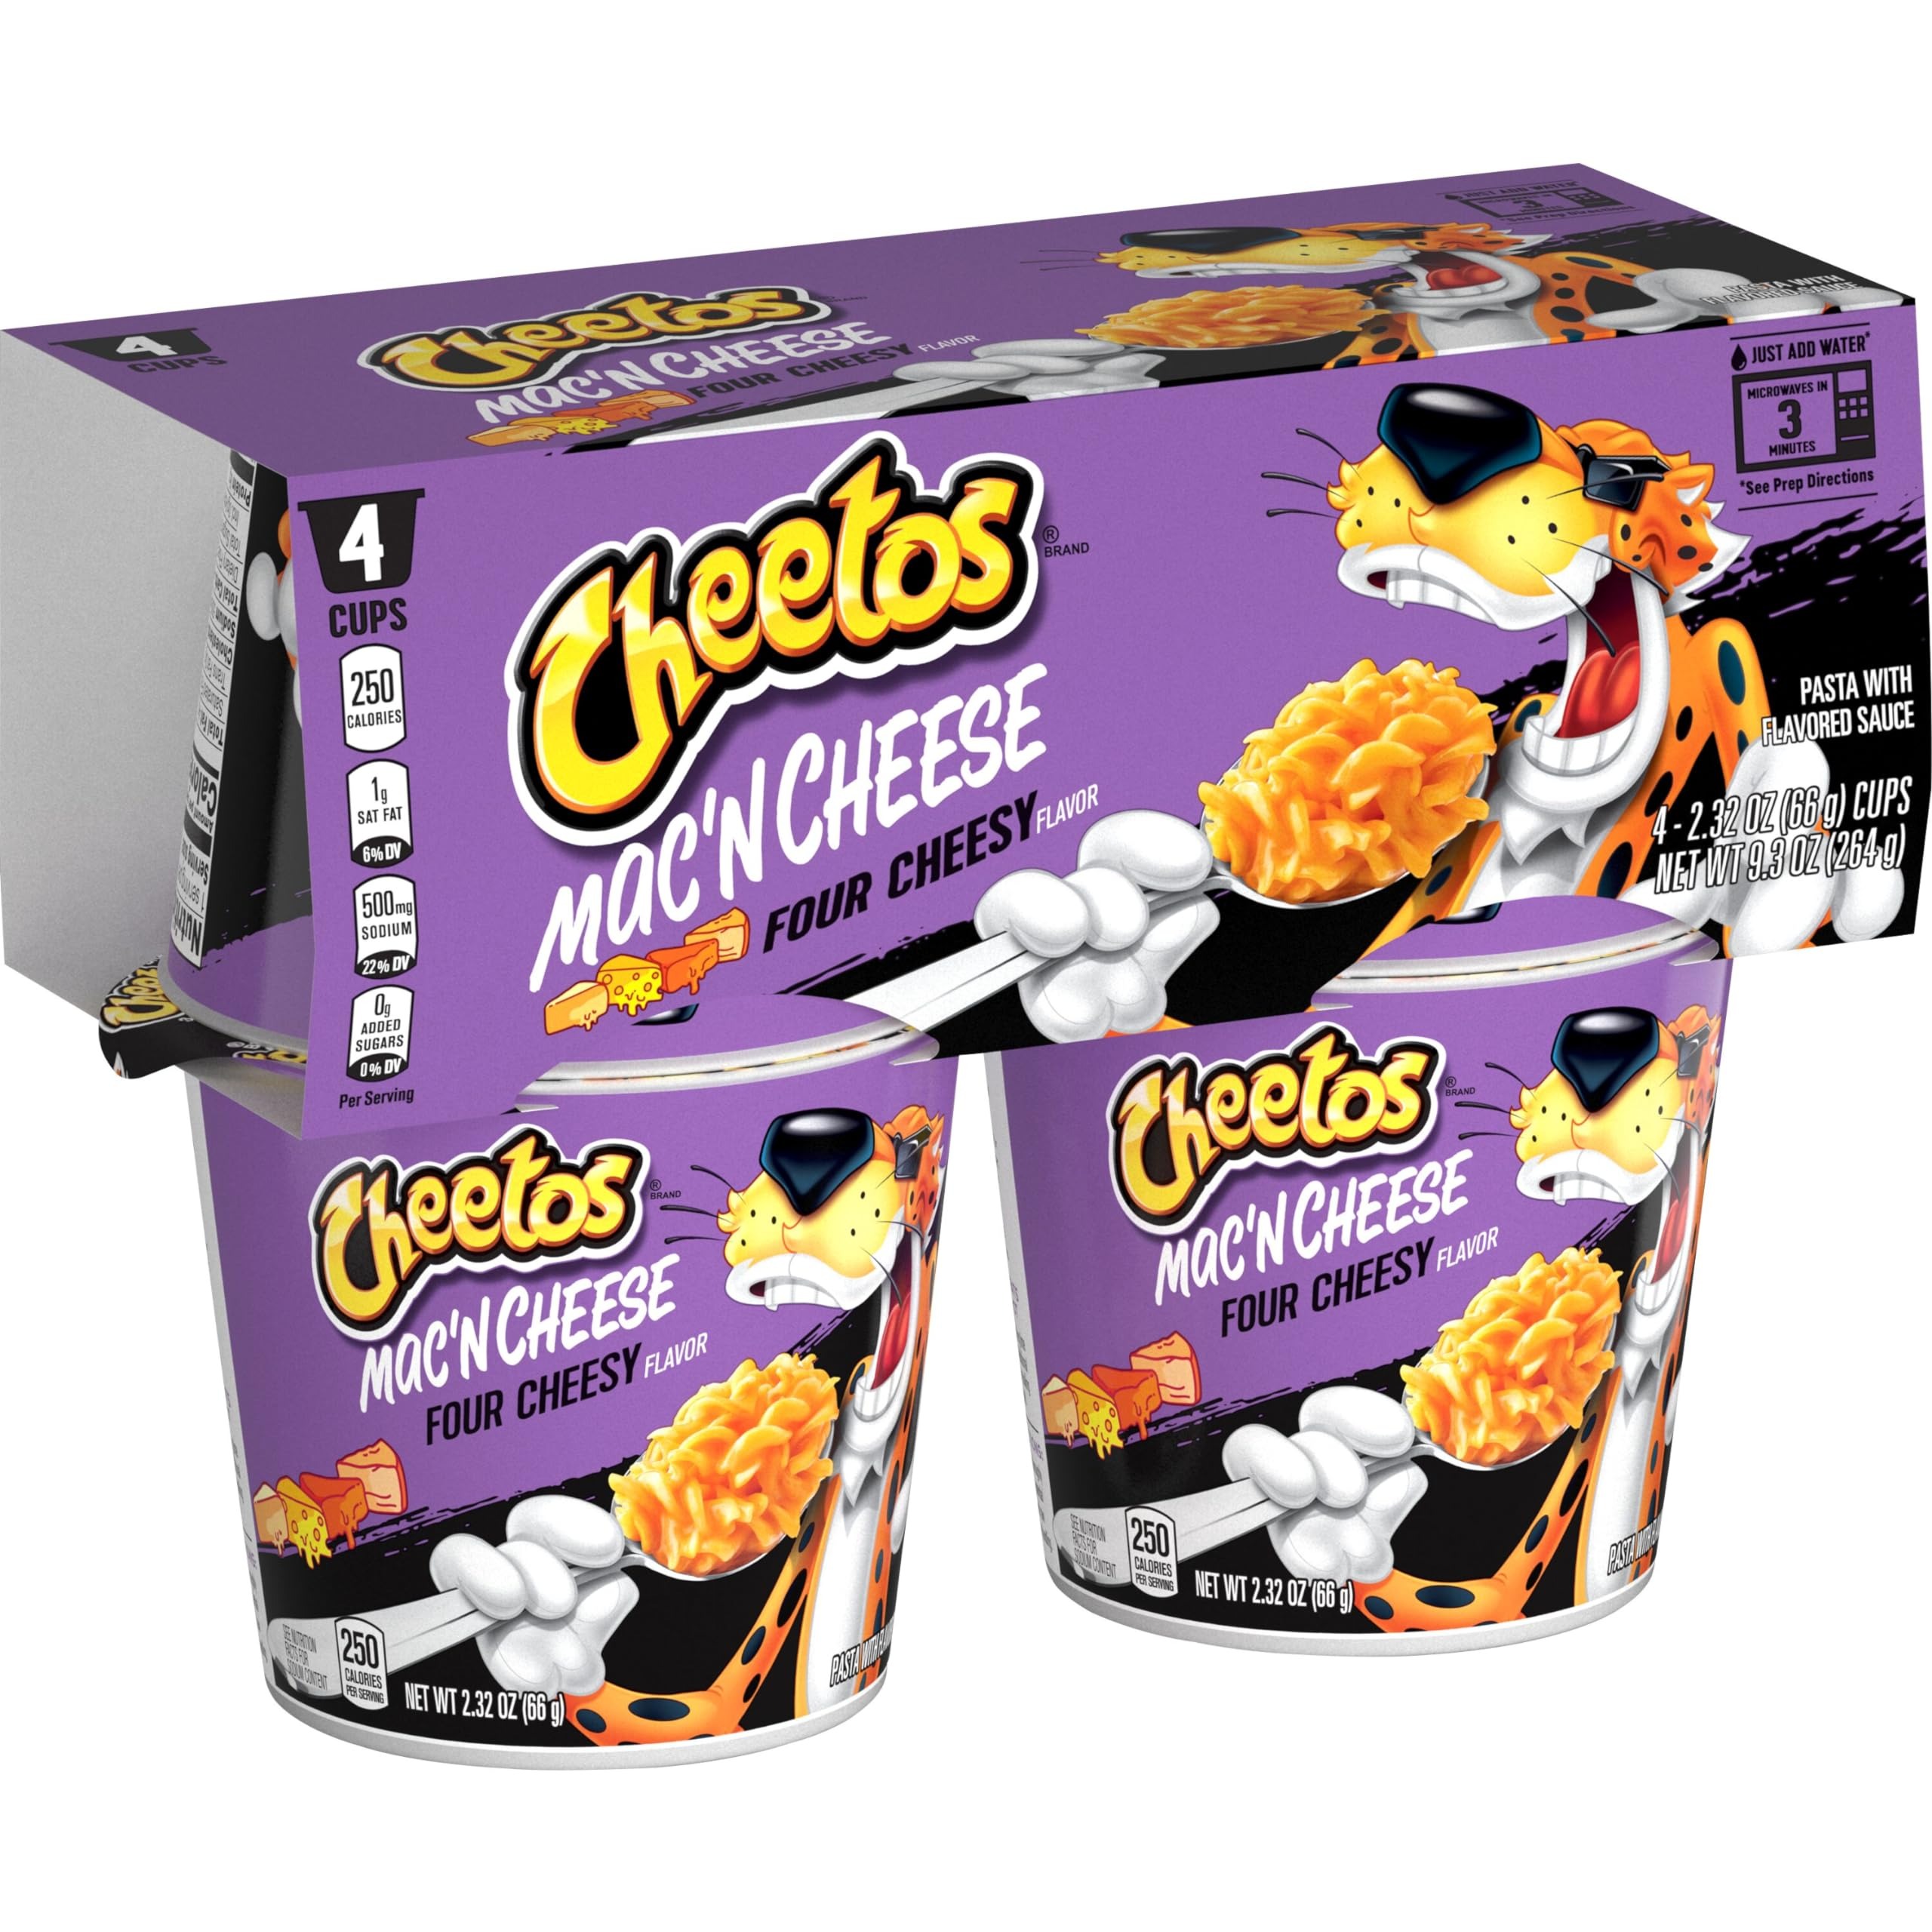
Item Name: Cheetos Mac & Cheese Cups, Xtra 4 Cheesy, (4 Cups)
Bullet Point 1: Bold, creamy and full of Cheetos flavor
Bullet Point 2: Comes in a convenient, quick-cook cup
Bullet Point 3: Just add water, microwaves in three minutes. Also available in a classic mac n cheese box
Bullet Point 4: Includes 4 Cheetos Xtra 4 Cheesy Mac & Cheese flavored Cups
Value: 9.0
Unit: Ounce

Price: 4.77